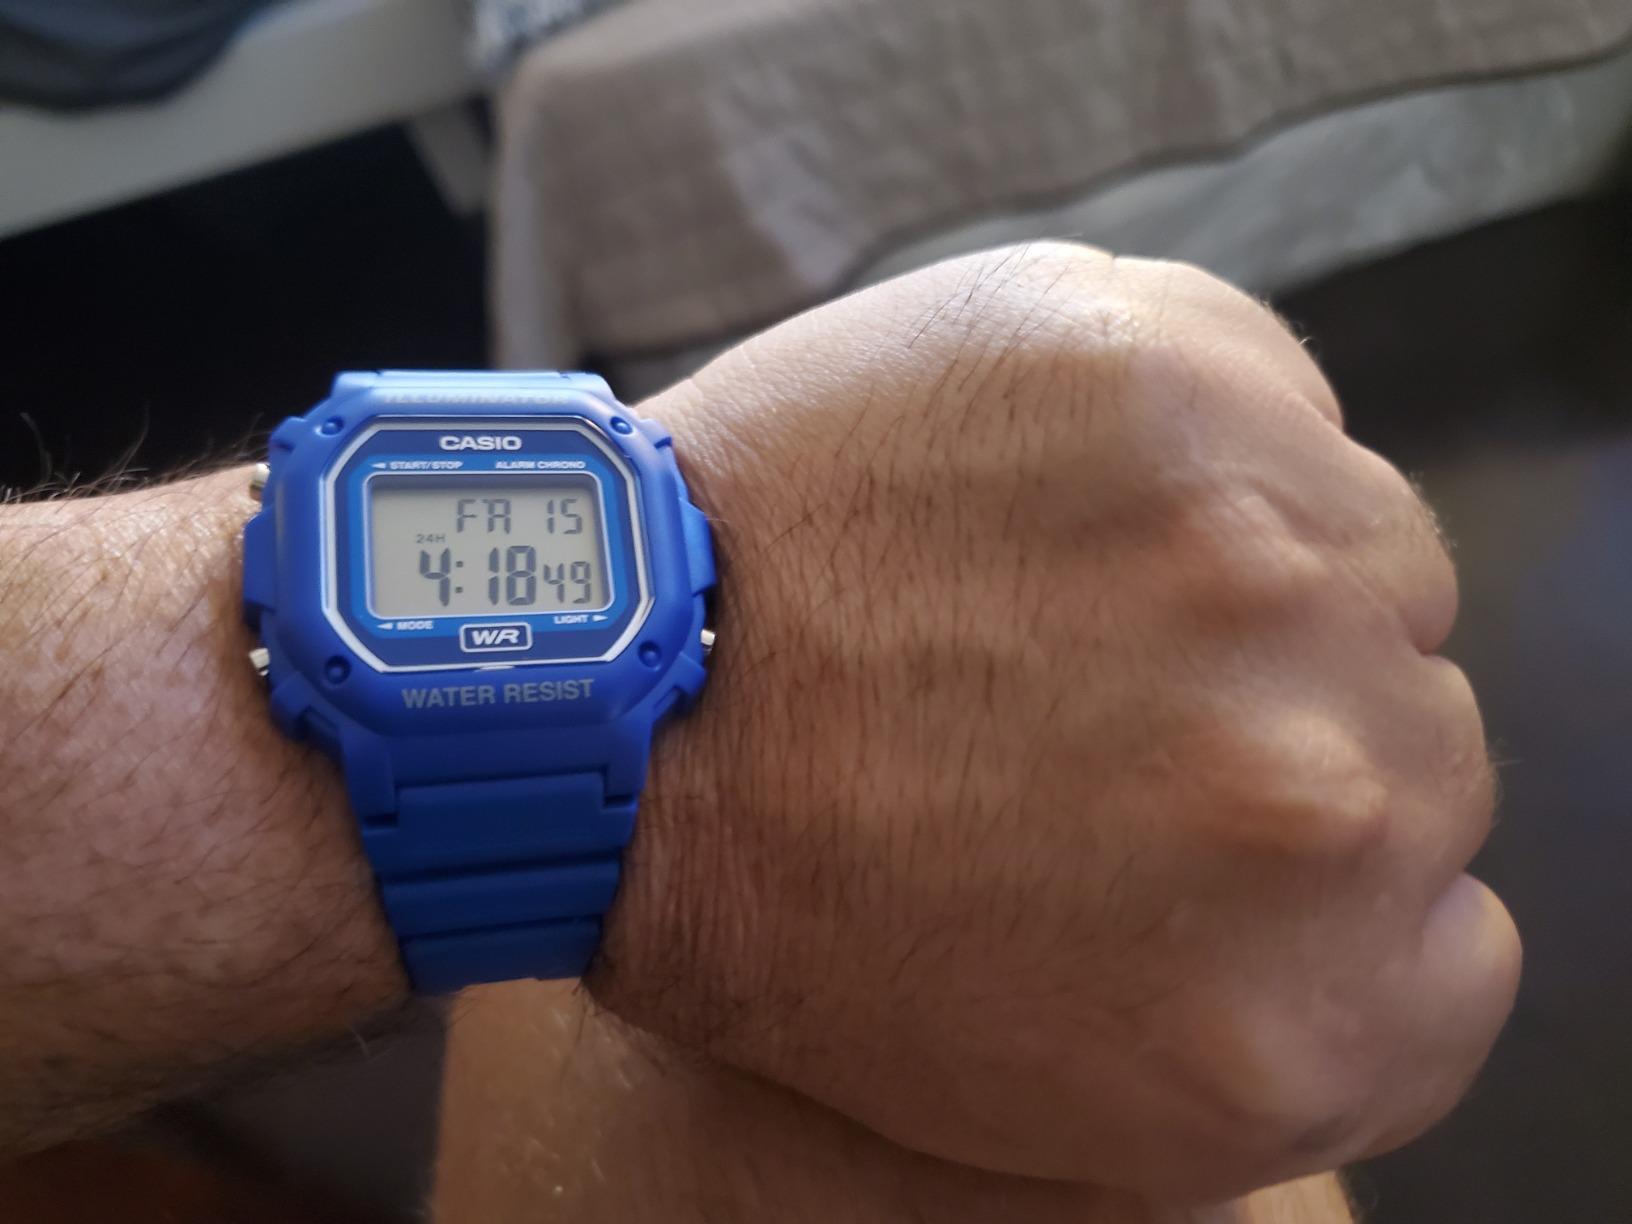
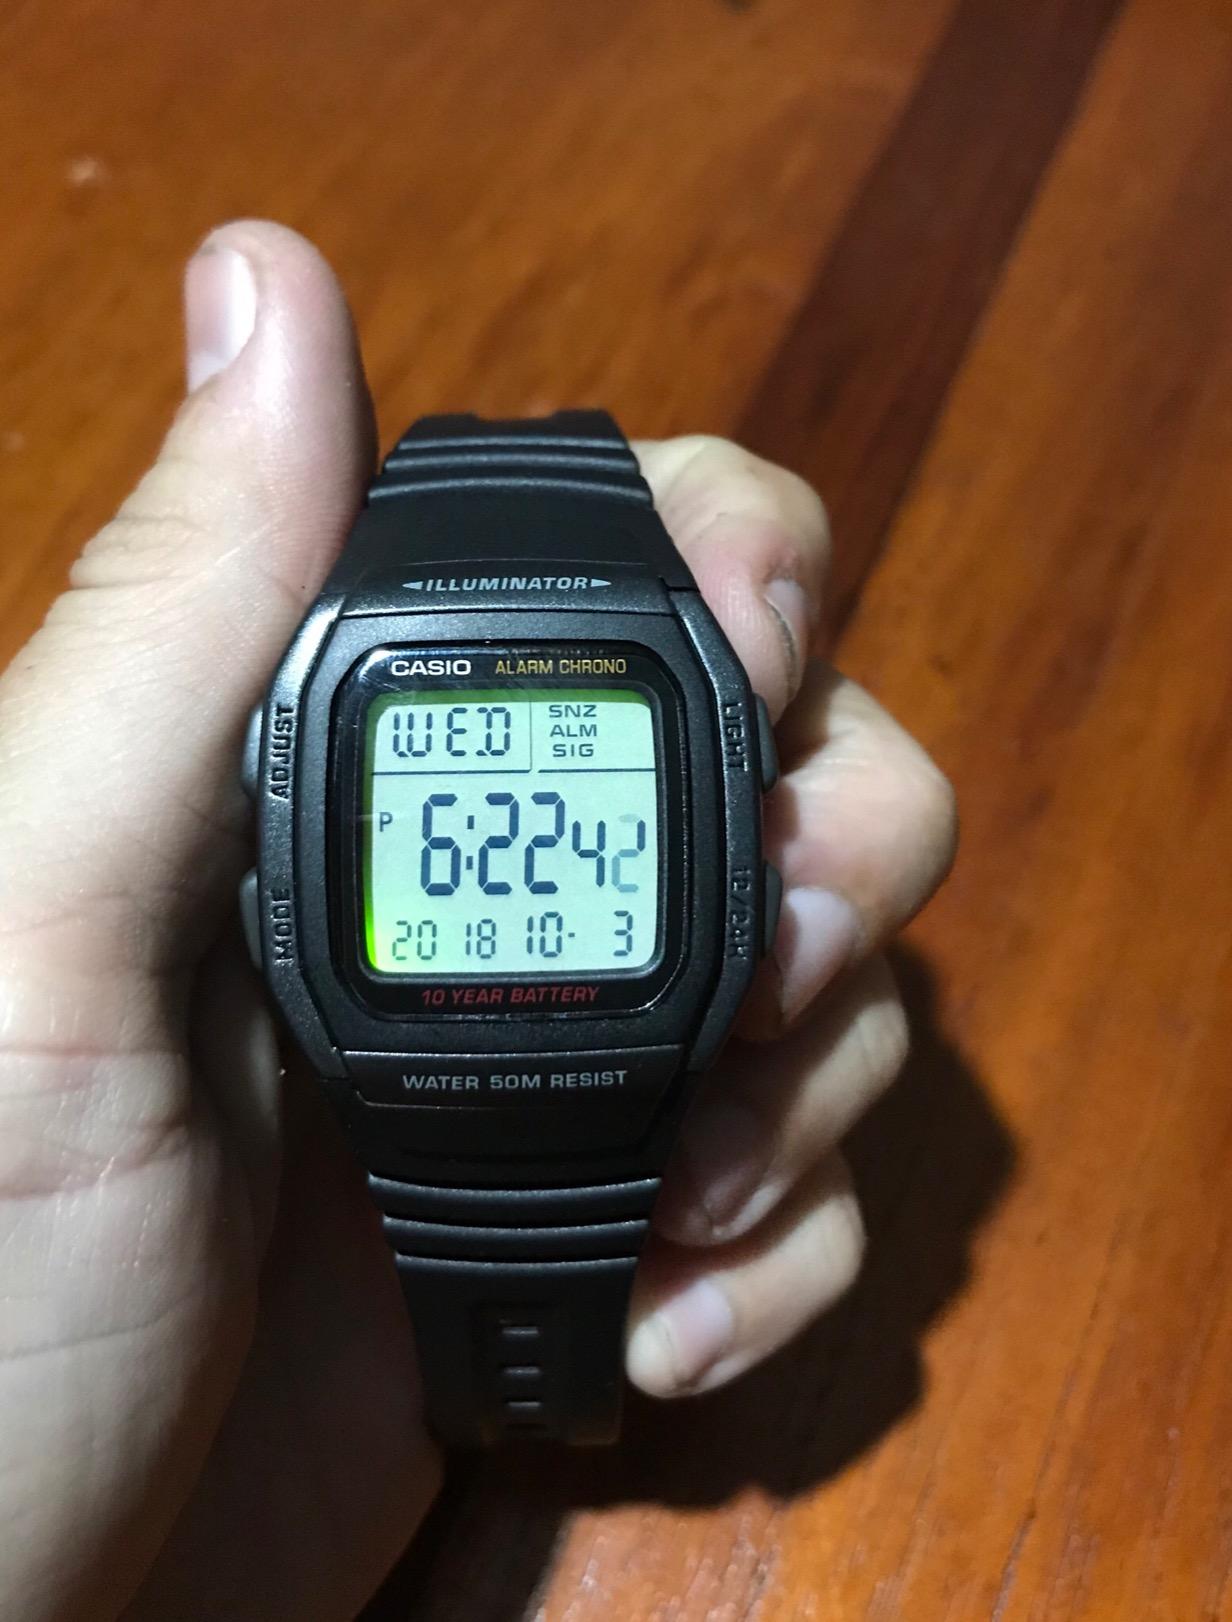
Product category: accessories_watch
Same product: no